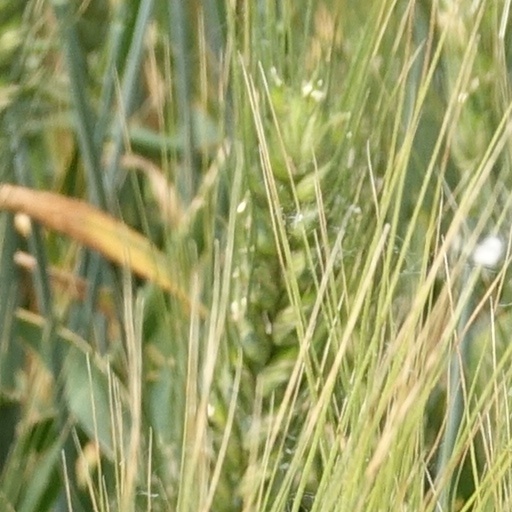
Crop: wheat